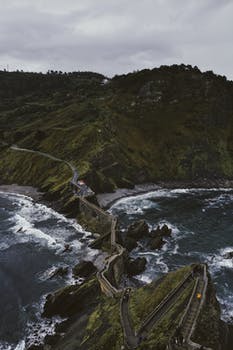
Label: No Watermark